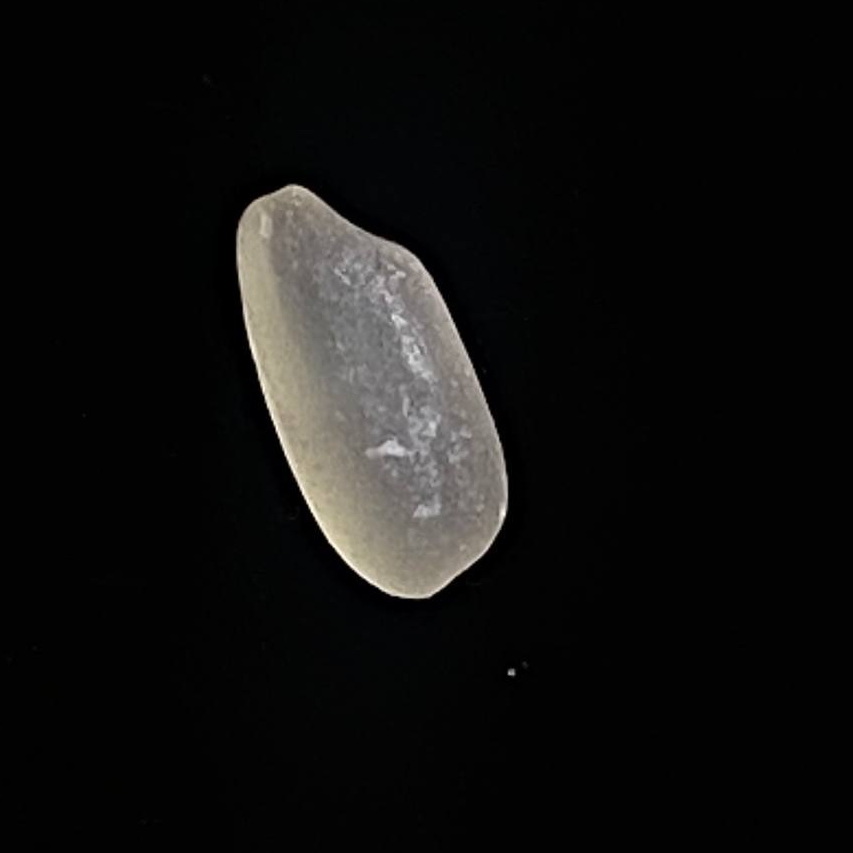
Rice variety: Paijam